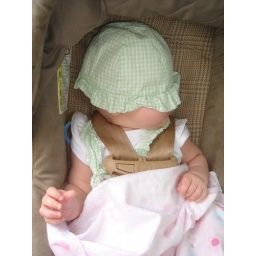
Sleeping in my car seat